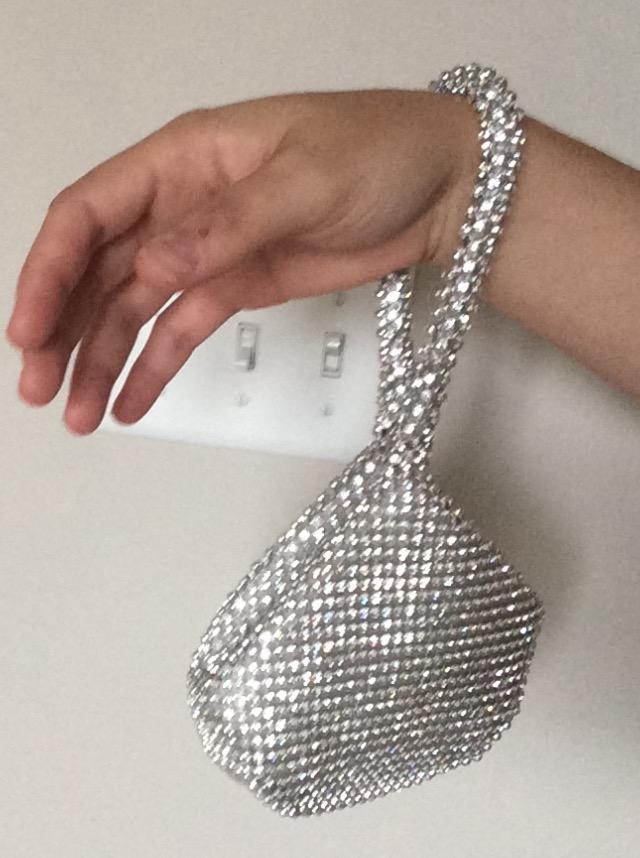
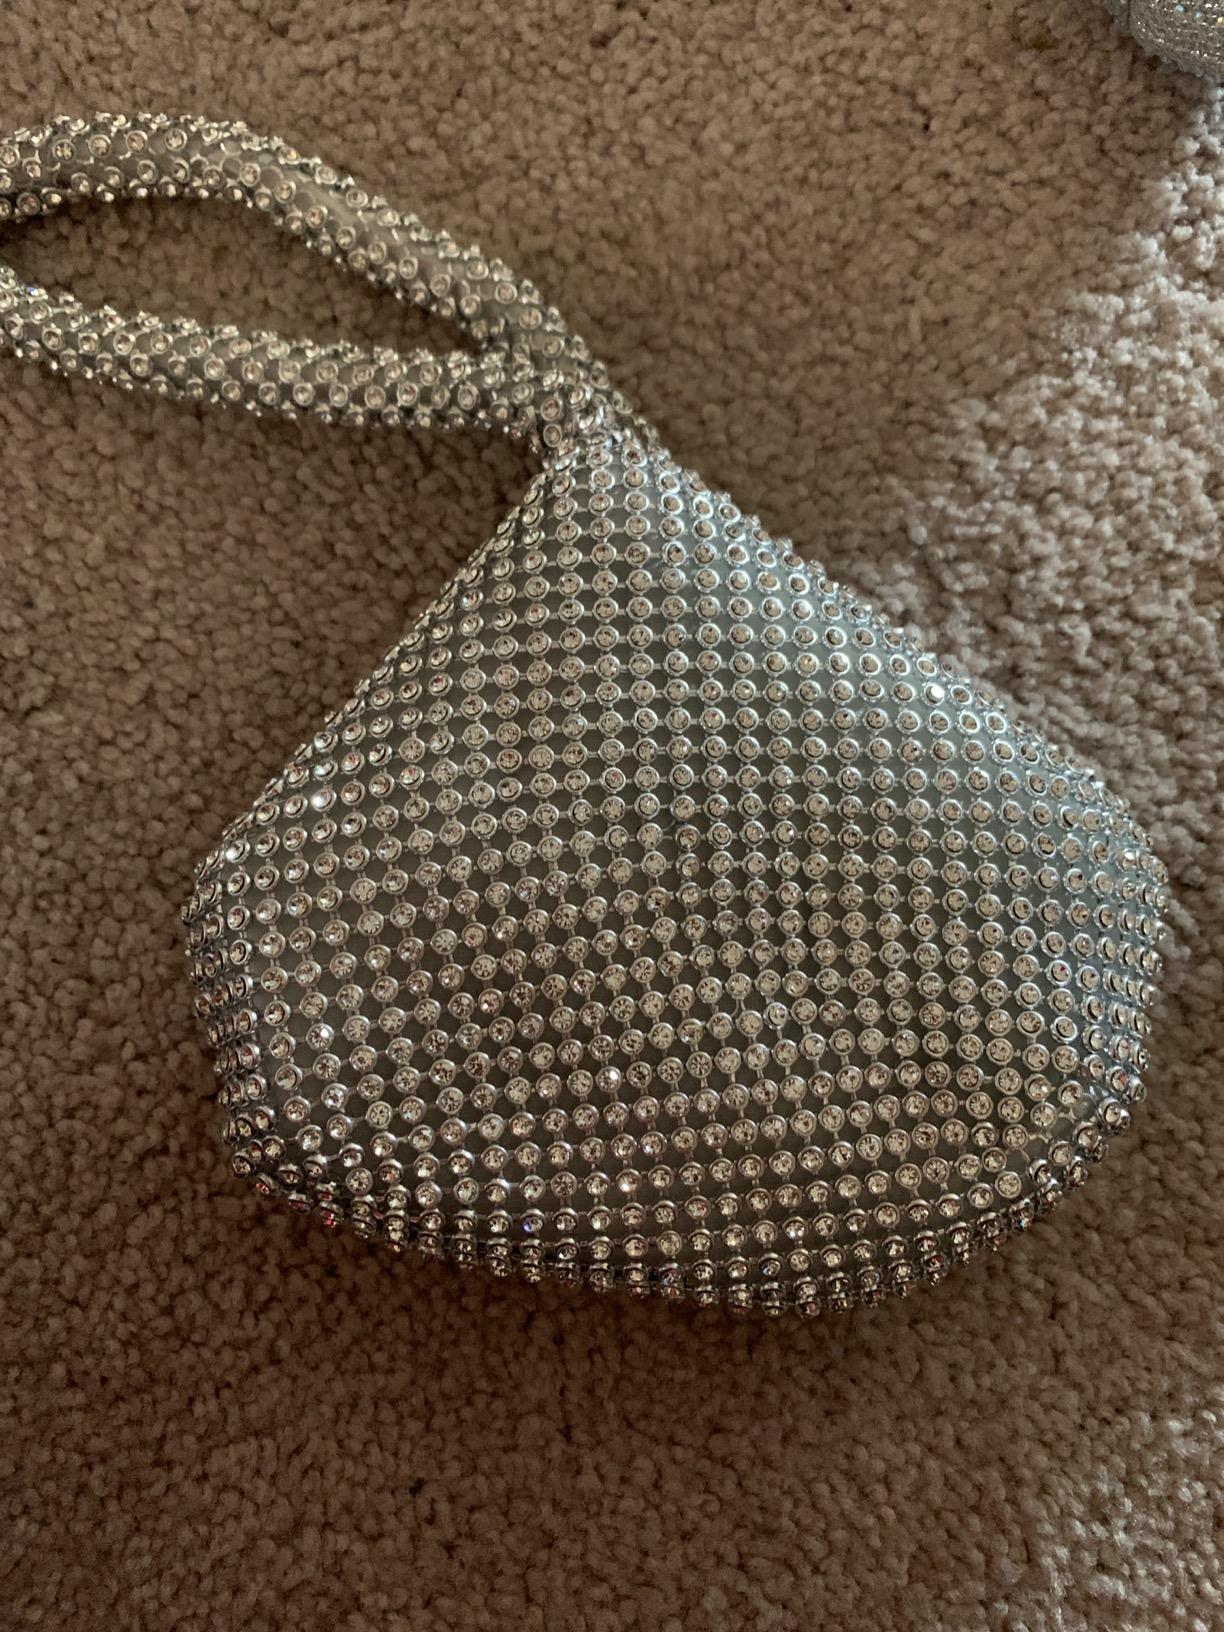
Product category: accessories_handbag
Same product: yes